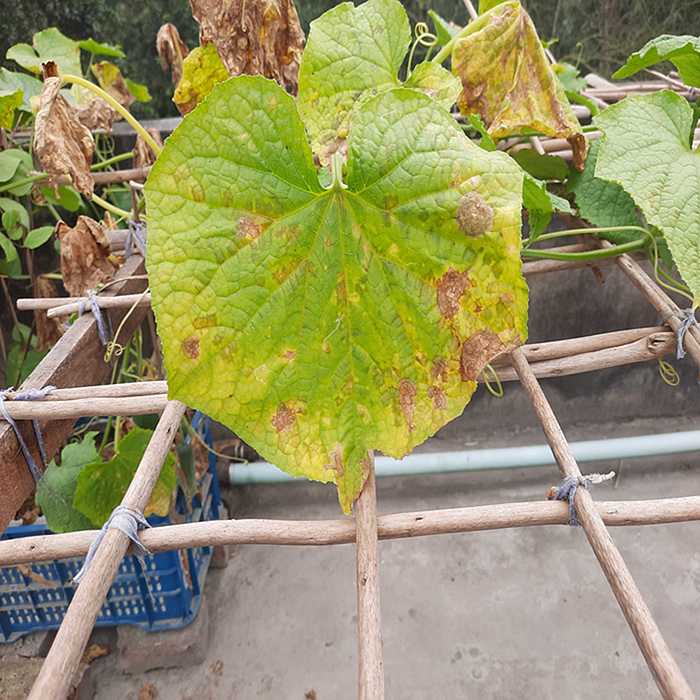
Plant: Cucumber
Label: Anthracnose lesions